Hazuki (wrestler)

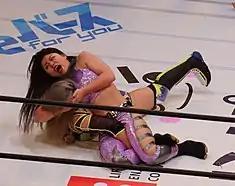
Hazuki facing Momo Watanabe on the second night of the Stardom World Climax 2022 on March 27.

On January 9, 2022, Hazuki and Koguma defeated Alto Livello Kabaliwan to win the Goddesses of Stardom Championship. At Nagoya Supreme Fight on January 29, Hazuki and Koguma scored their first successful defense against MaiHime. At Cinderella Journey on February 23, Hazuki and Koguma defended the titles again against Pink Kabuki. On the first night of the World Climax 2022 on March 26, Hazuki and Koguma lost the Goddesses of Stardom Championship to Black Desire. At the 2022 Cinderella Tournament, Hazuki made it to the semifinals where she lost to Koguma. At Golden Week Fight Tour on May 5, Hazuki and Koguma recaptured the Goddesses of Stardom Championship from Black Desire. At Flashing Champions, Hazuki and Koguma successfully defended the Goddesses of Stardom Championship against Mafia Bella. At Fight in the Top on June 26, Hazuki teamed up with Mayu Iwatani and Koguma to defeat Queen's Quest (Utami Hayashishita, AZM and Saya Kamitani) in one of Stardom's first steel cage matches. At Mid Summer Champions in Nagoya on July 24, Hazuki and Koguma defended the Goddesses of Stardom Championship against The New Eras. In the 2022 5 Star Grand Prix, Hazuki fought in the Blue Goddess block, where she scored a total of 14 points. At on August 21, Hazuki and Koguma lost the Goddesses of Stardom titles to meltear.